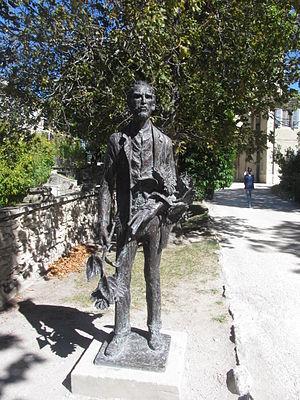
Le monastère Saint-Paul-de-Mausole est un monastère de style roman provençal du XIᵉ siècle situé à Saint-Rémy-de-Provence en Provence dans le département français des Bouches-du-Rhône en région Provence-Alpes-Côte d'Azur.